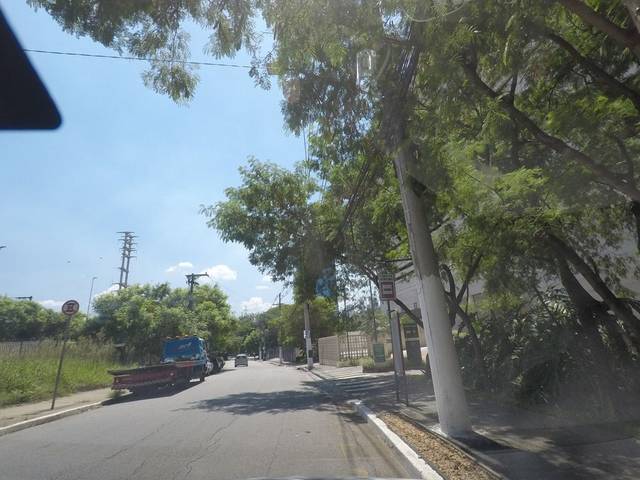
Region: Brazil
Coordinates: -23.618, -46.698